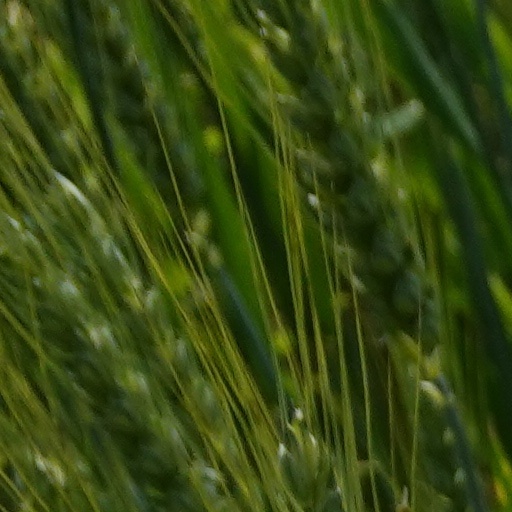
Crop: wheat